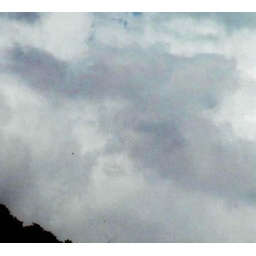
4 * PhotoStories created in clouds * Friend of Amadeus Mozart flies towards open sky * Concert hours 8